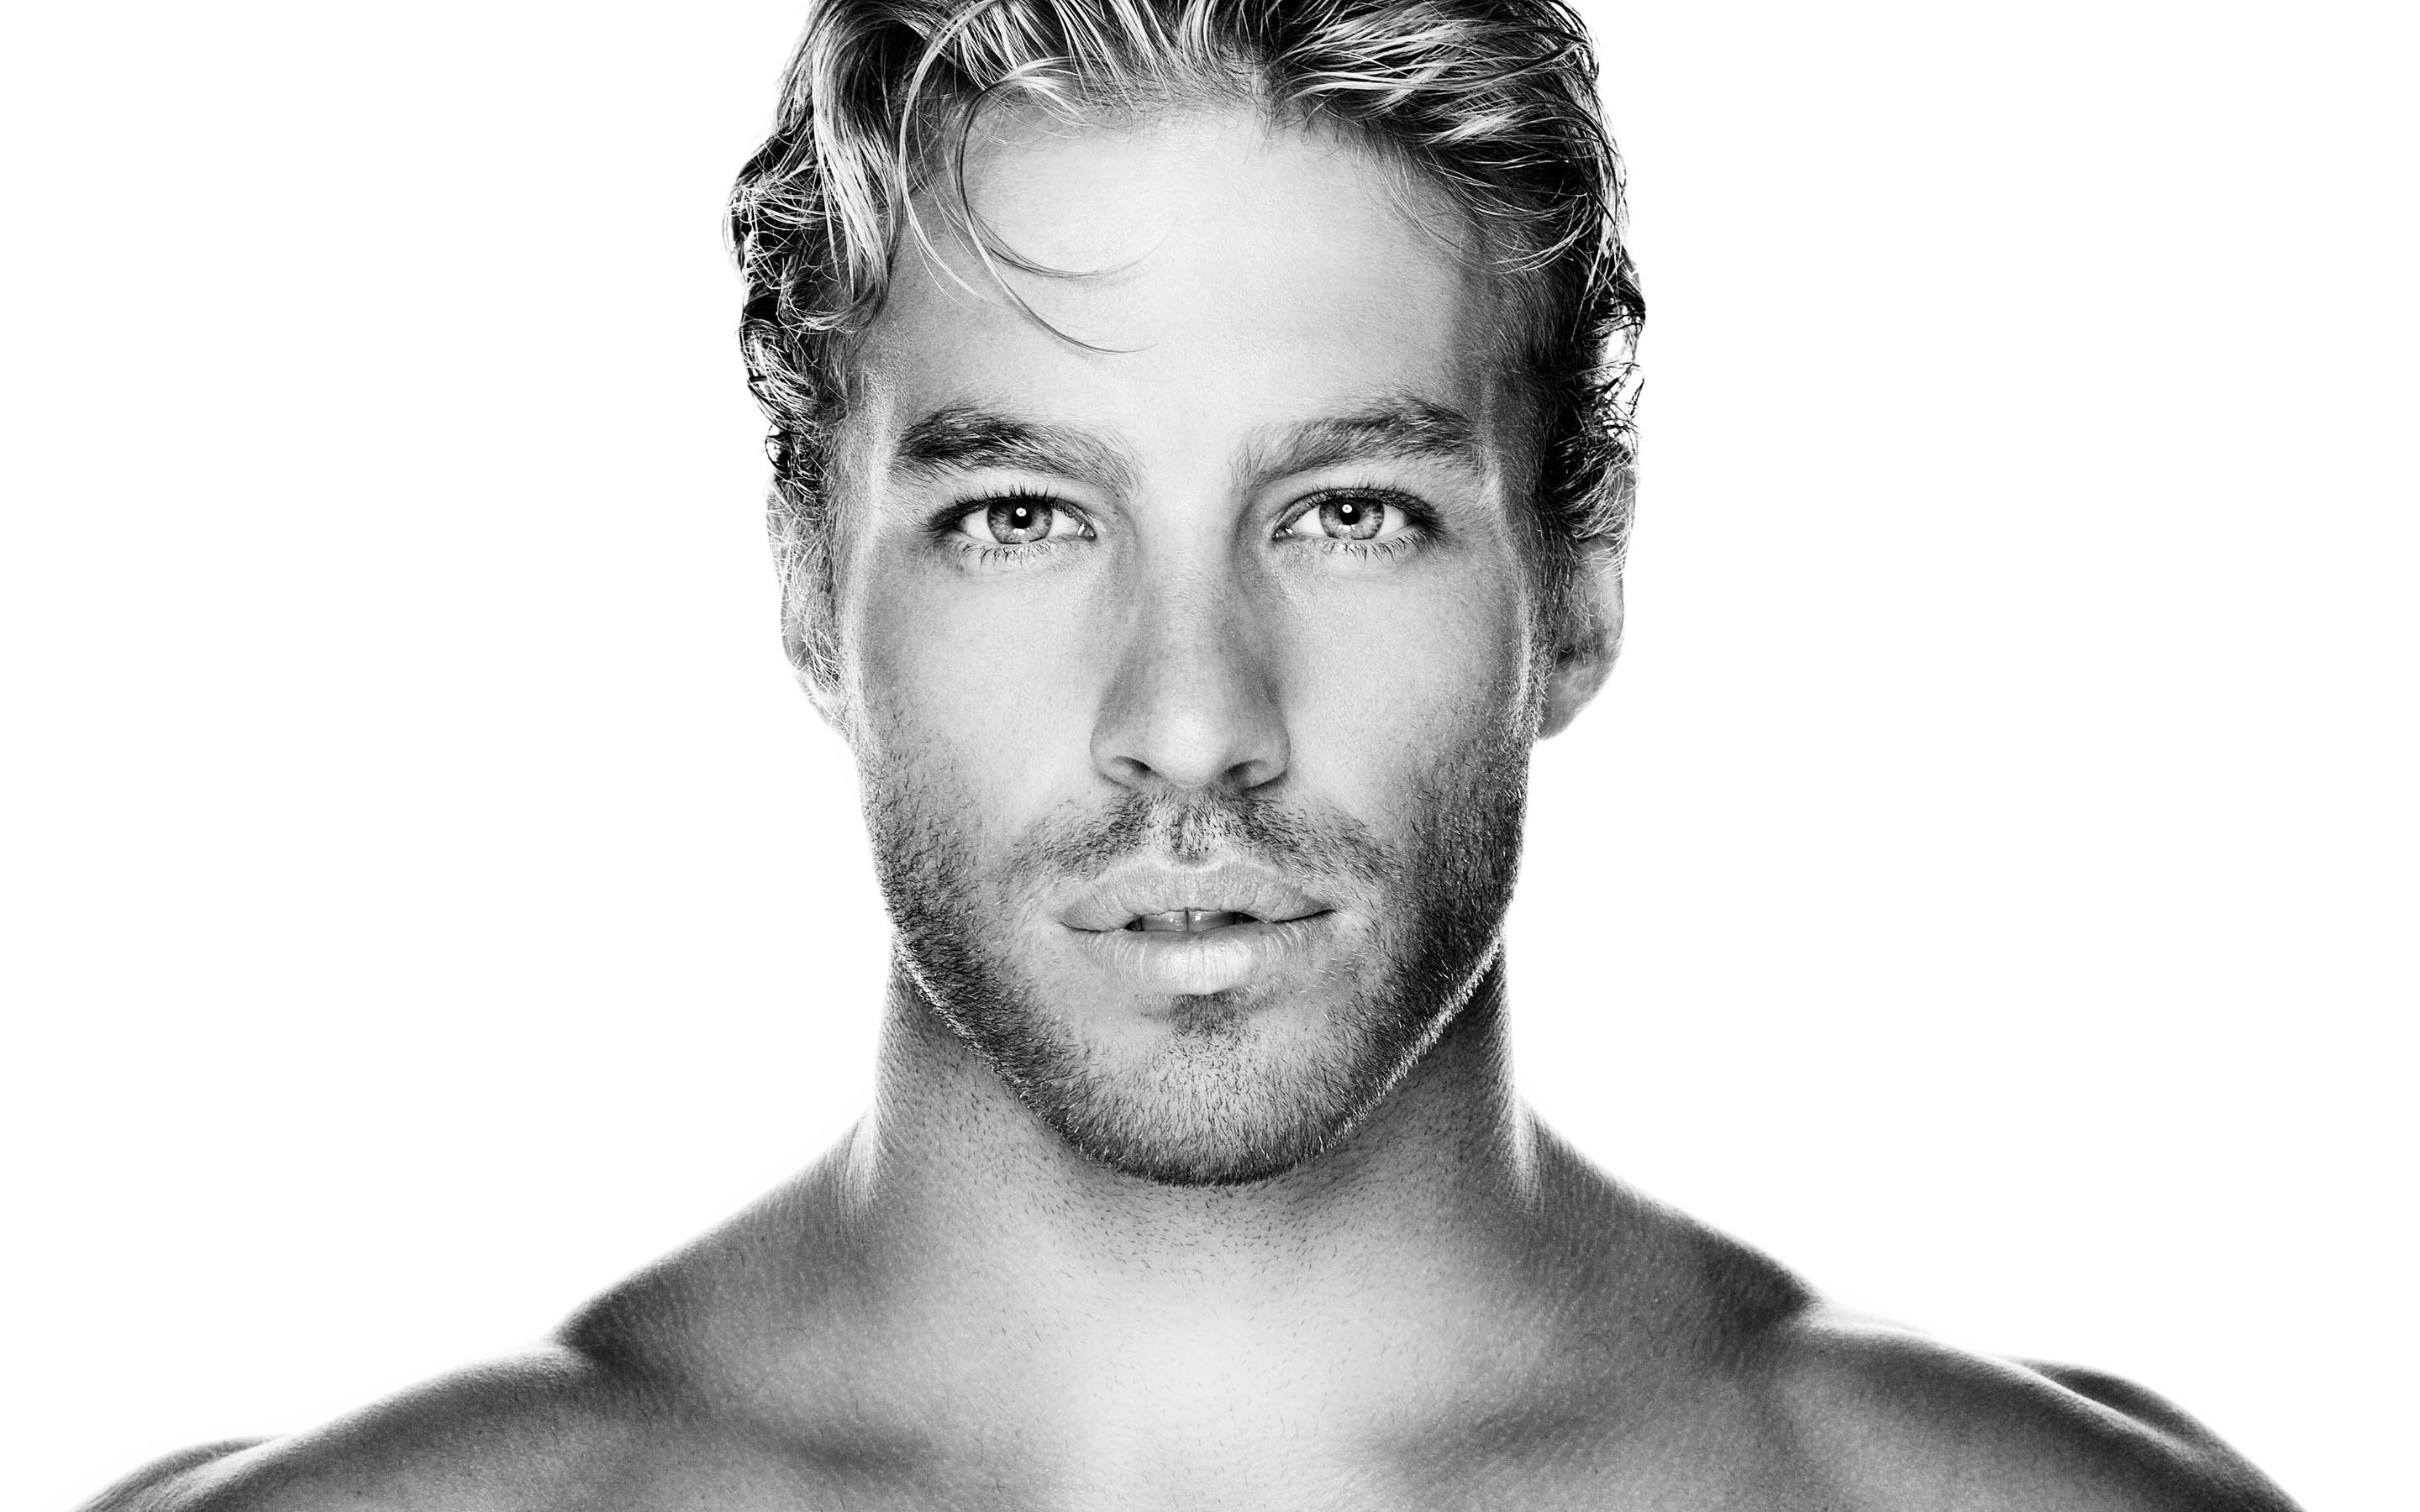
Label: Colored